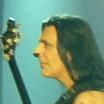
Age: 55